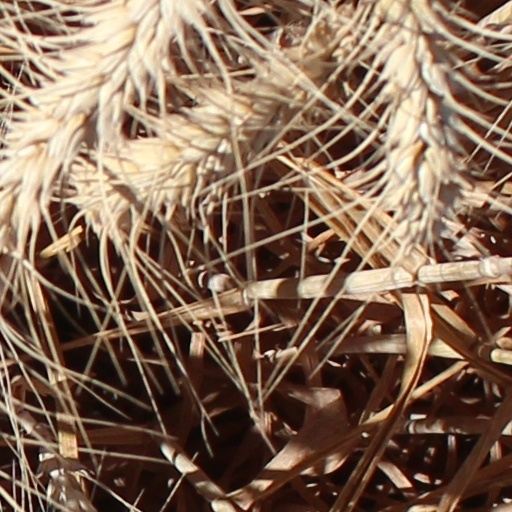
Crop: wheat